Mildred Nevile

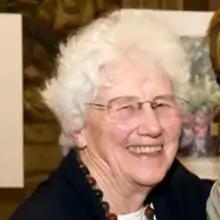

Mildred Mary Nevile MBE (1927 – 2012) was a lifelong Catholic activist against poverty and injustice. She led what was then the Catholic Institute for International Relations to focus its work on alleviating poverty.